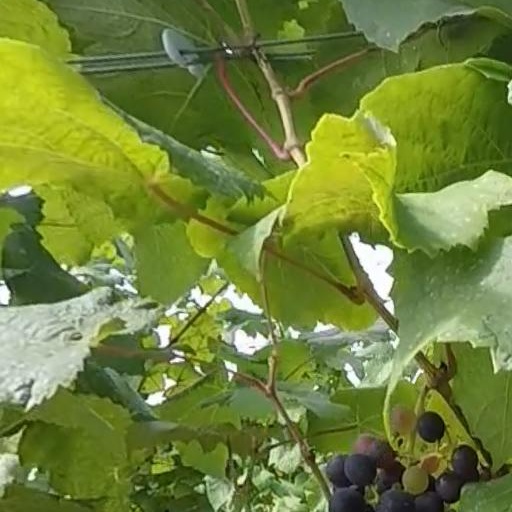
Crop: grape